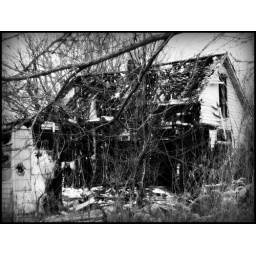
burned house in black and white